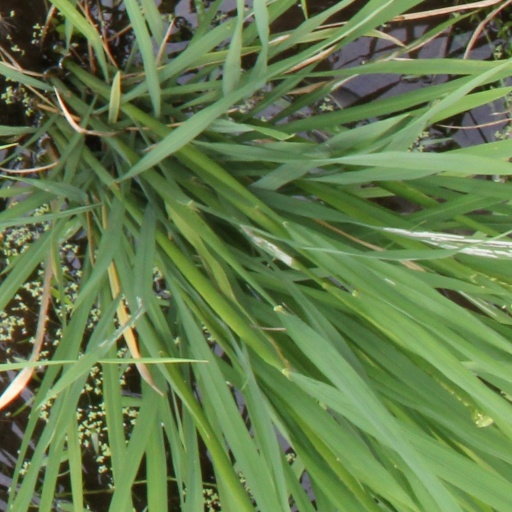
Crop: rice